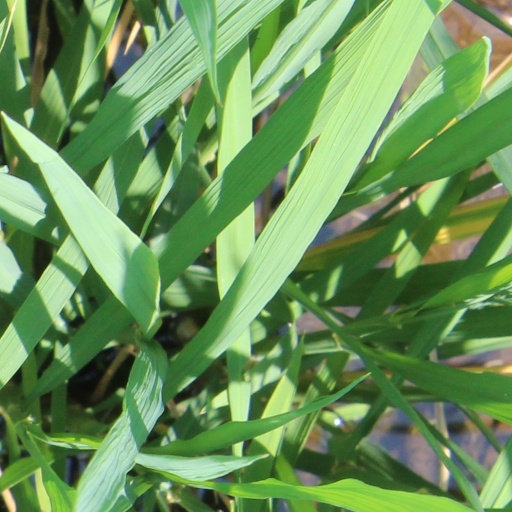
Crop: rice